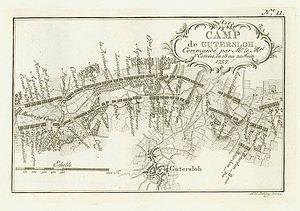
Camp de Gutersloh